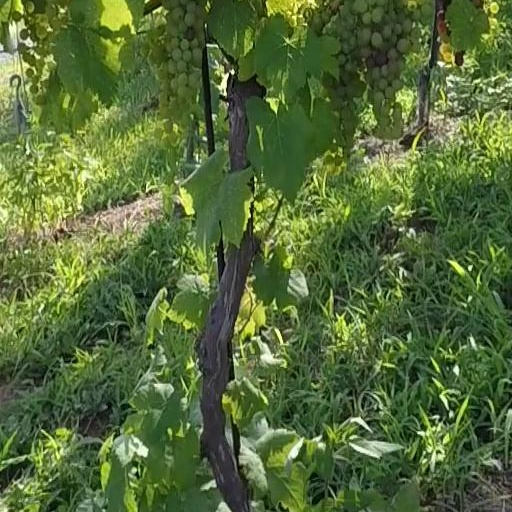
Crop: grape